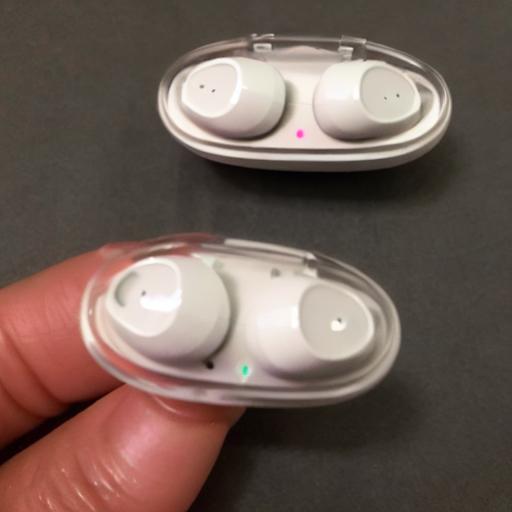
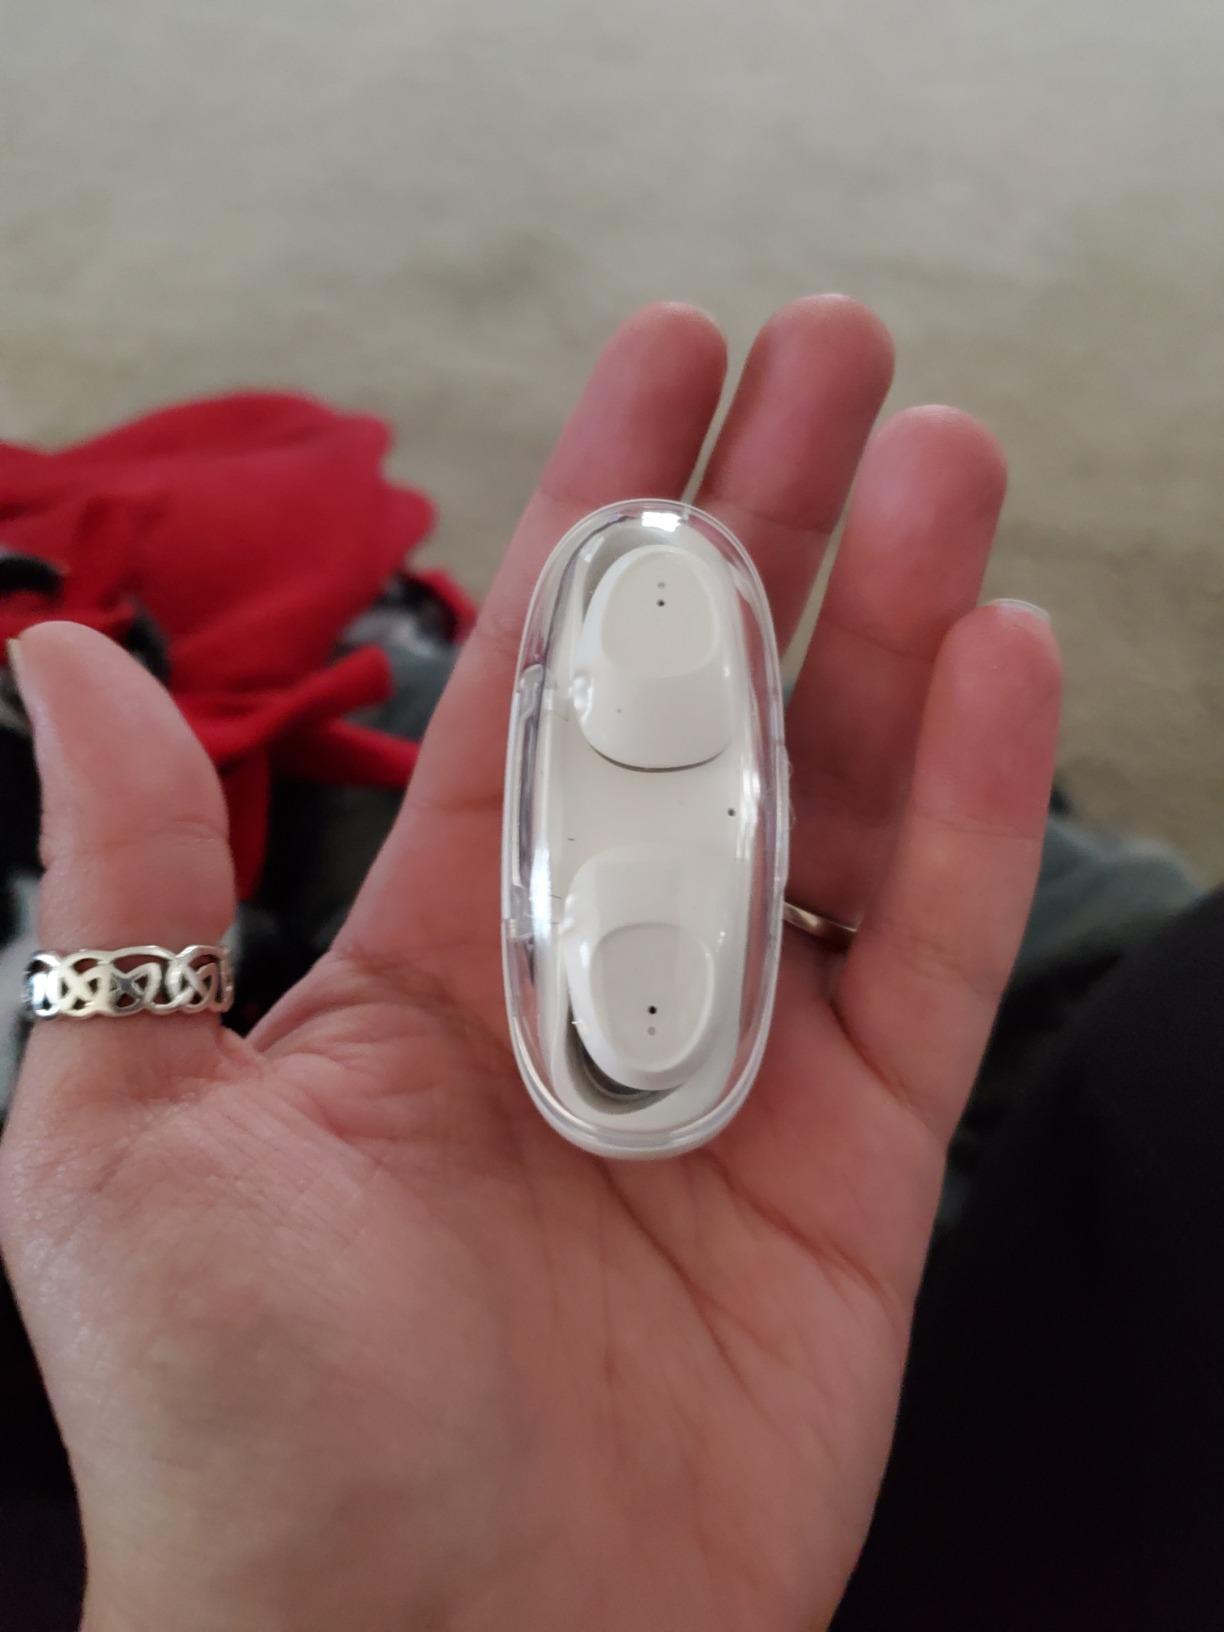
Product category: earbuds
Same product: no